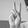
ASL letter: V